Erigavo

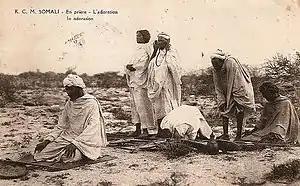
Sheikh Bashir praying Sunnah prayer, 1920

The 1945 Sheikh Bashir Rebellion was a rebellion waged by tribesmen of the Habr Je'lo clan in the cities of Burao and Erigavo in the former British Somaliland protectorate against British authorities in July 1945 led by Sheikh Bashir, a Somali religious leader.